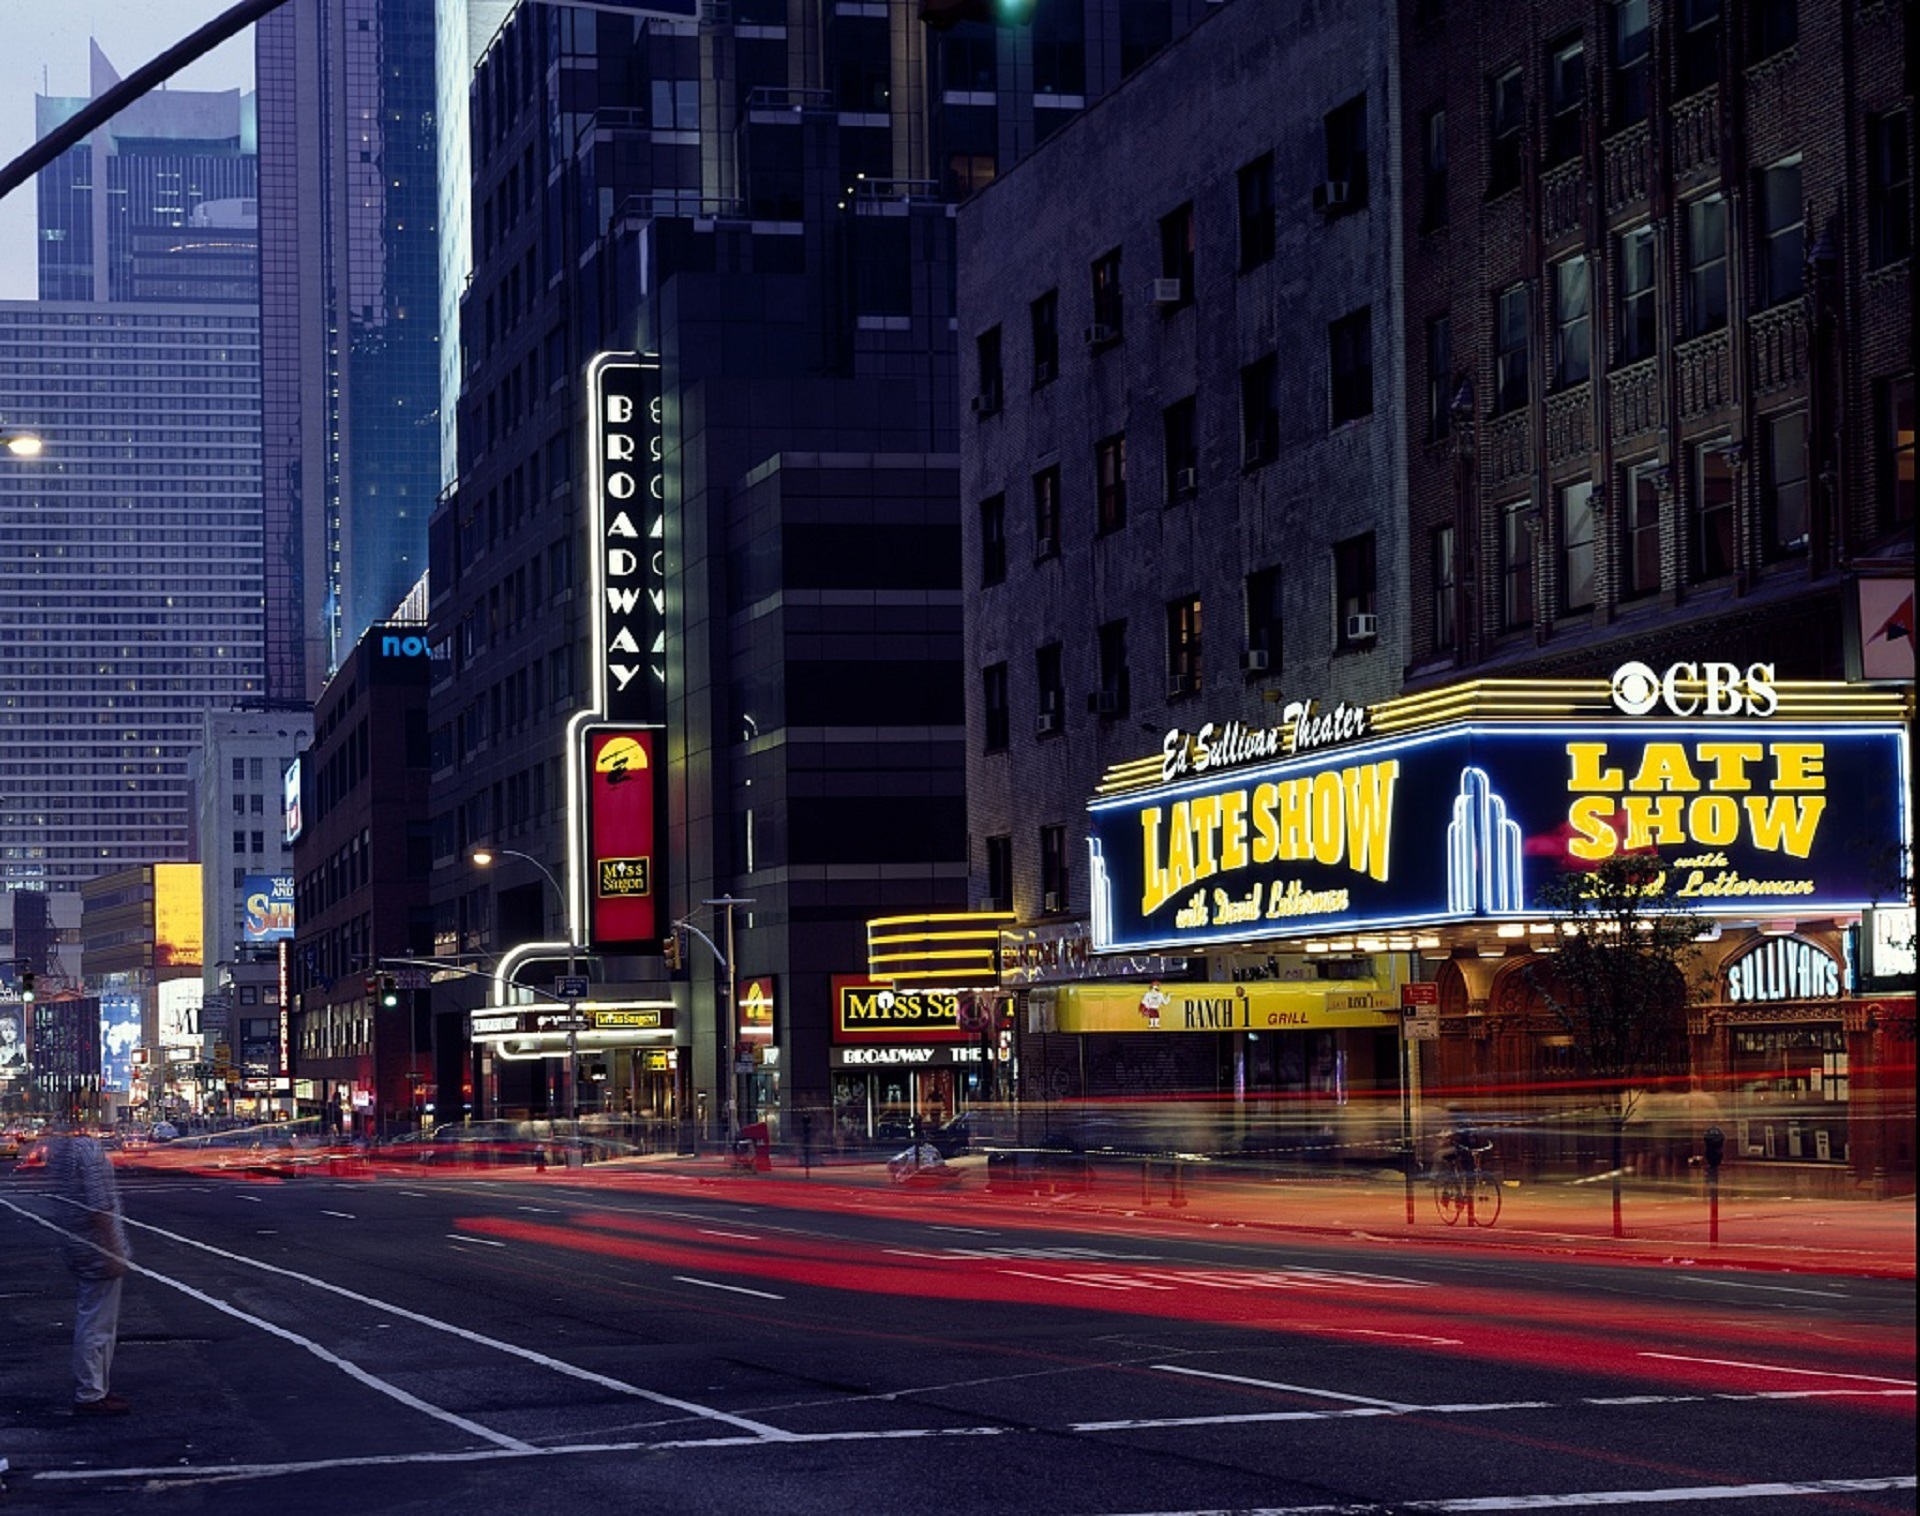
pedestrian, architecture, road, traffic, street, night, city, urban, new york, manhattan, cityscape, downtown, transport, evening, vehicle, nyc, usa, facade, business, tourism, lane, public transport, neon, lights, skyscrapers, buildings, infrastructure, theater, midtown, metropolis, marquee, urban area, human settlement, metropolitan area, ed sullivan